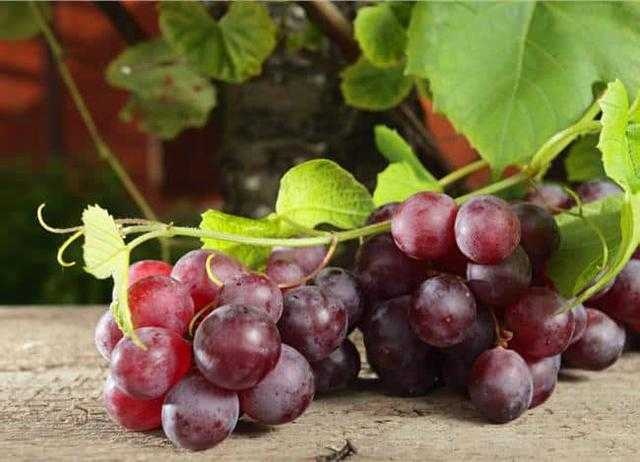
Label: Grapes